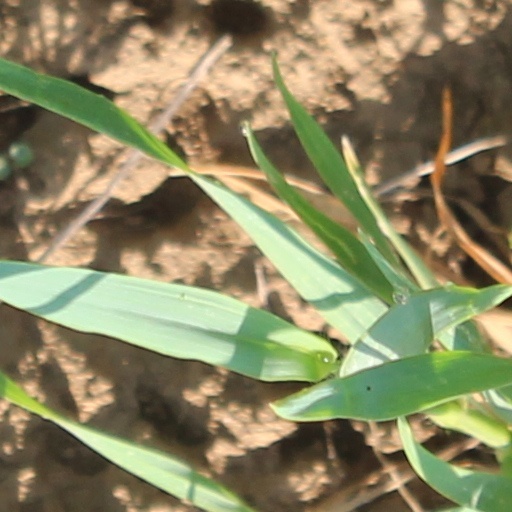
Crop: wheat